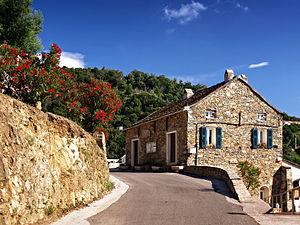
Poggio-d'Oletta (Corse) - MairieCorsu: U Poghju d'Oletta (Corsica) - A Casa cumuna
Poggio-d'Oletta est une commune française située dans la circonscription départementale de la Haute-Corse et le territoire de la collectivité de Corse. Elle appartient à l'ancienne piève d'Oletta, dans le Nebbio.